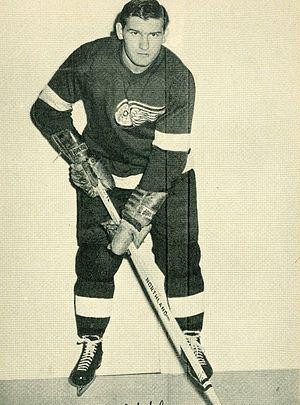
John Wilson est un joueur professionnel de hockey sur glace. Il a également été entraîneur de hockey. Il jouait au poste d'ailier gauche. Il a joué pour les franchises de la Ligue nationale de hockey suivantes : Red Wings de Détroit, Black Hawks de Chicago, Maple Leafs de Toronto et les Rangers de New York. Avec les Red Wings, il a gagné quatre Coupes Stanley. Johnny est le frère du joueur de hockey de la LNH, Larry Wilson et l'oncle du joueur et entraineur professionnel de la LNH, Ron Wilson.